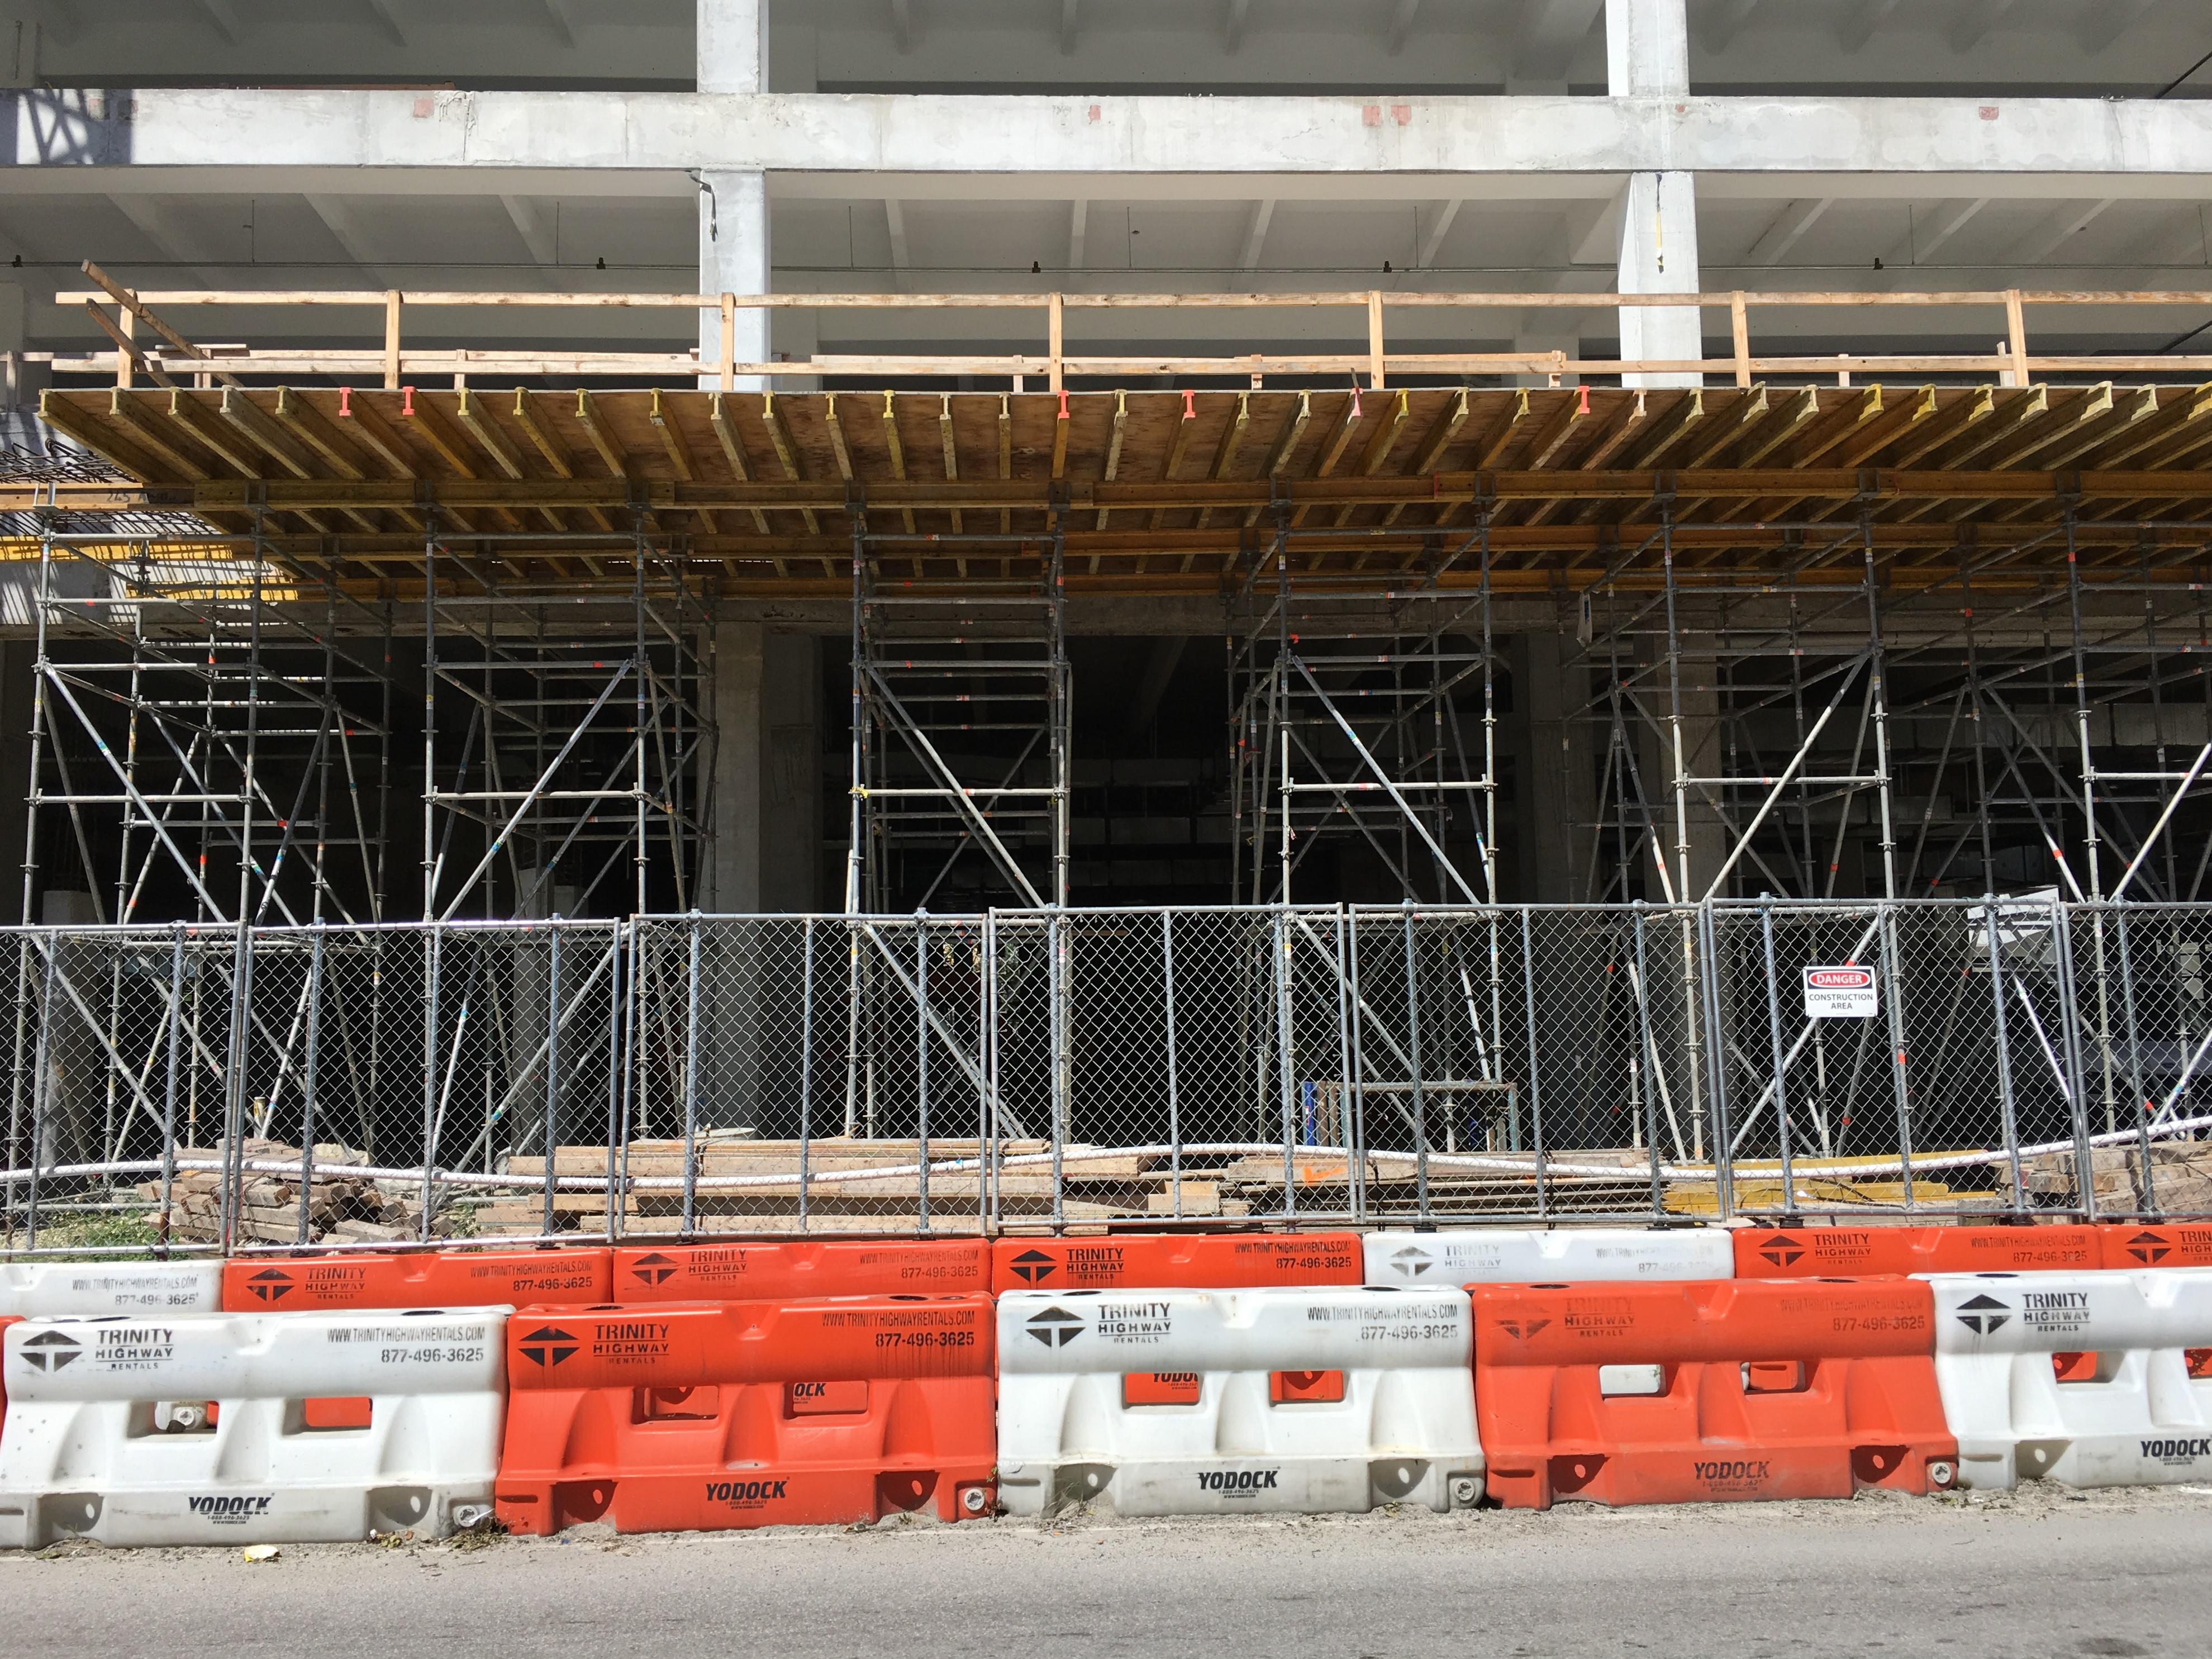
work continues on the construction site
Relation: Story